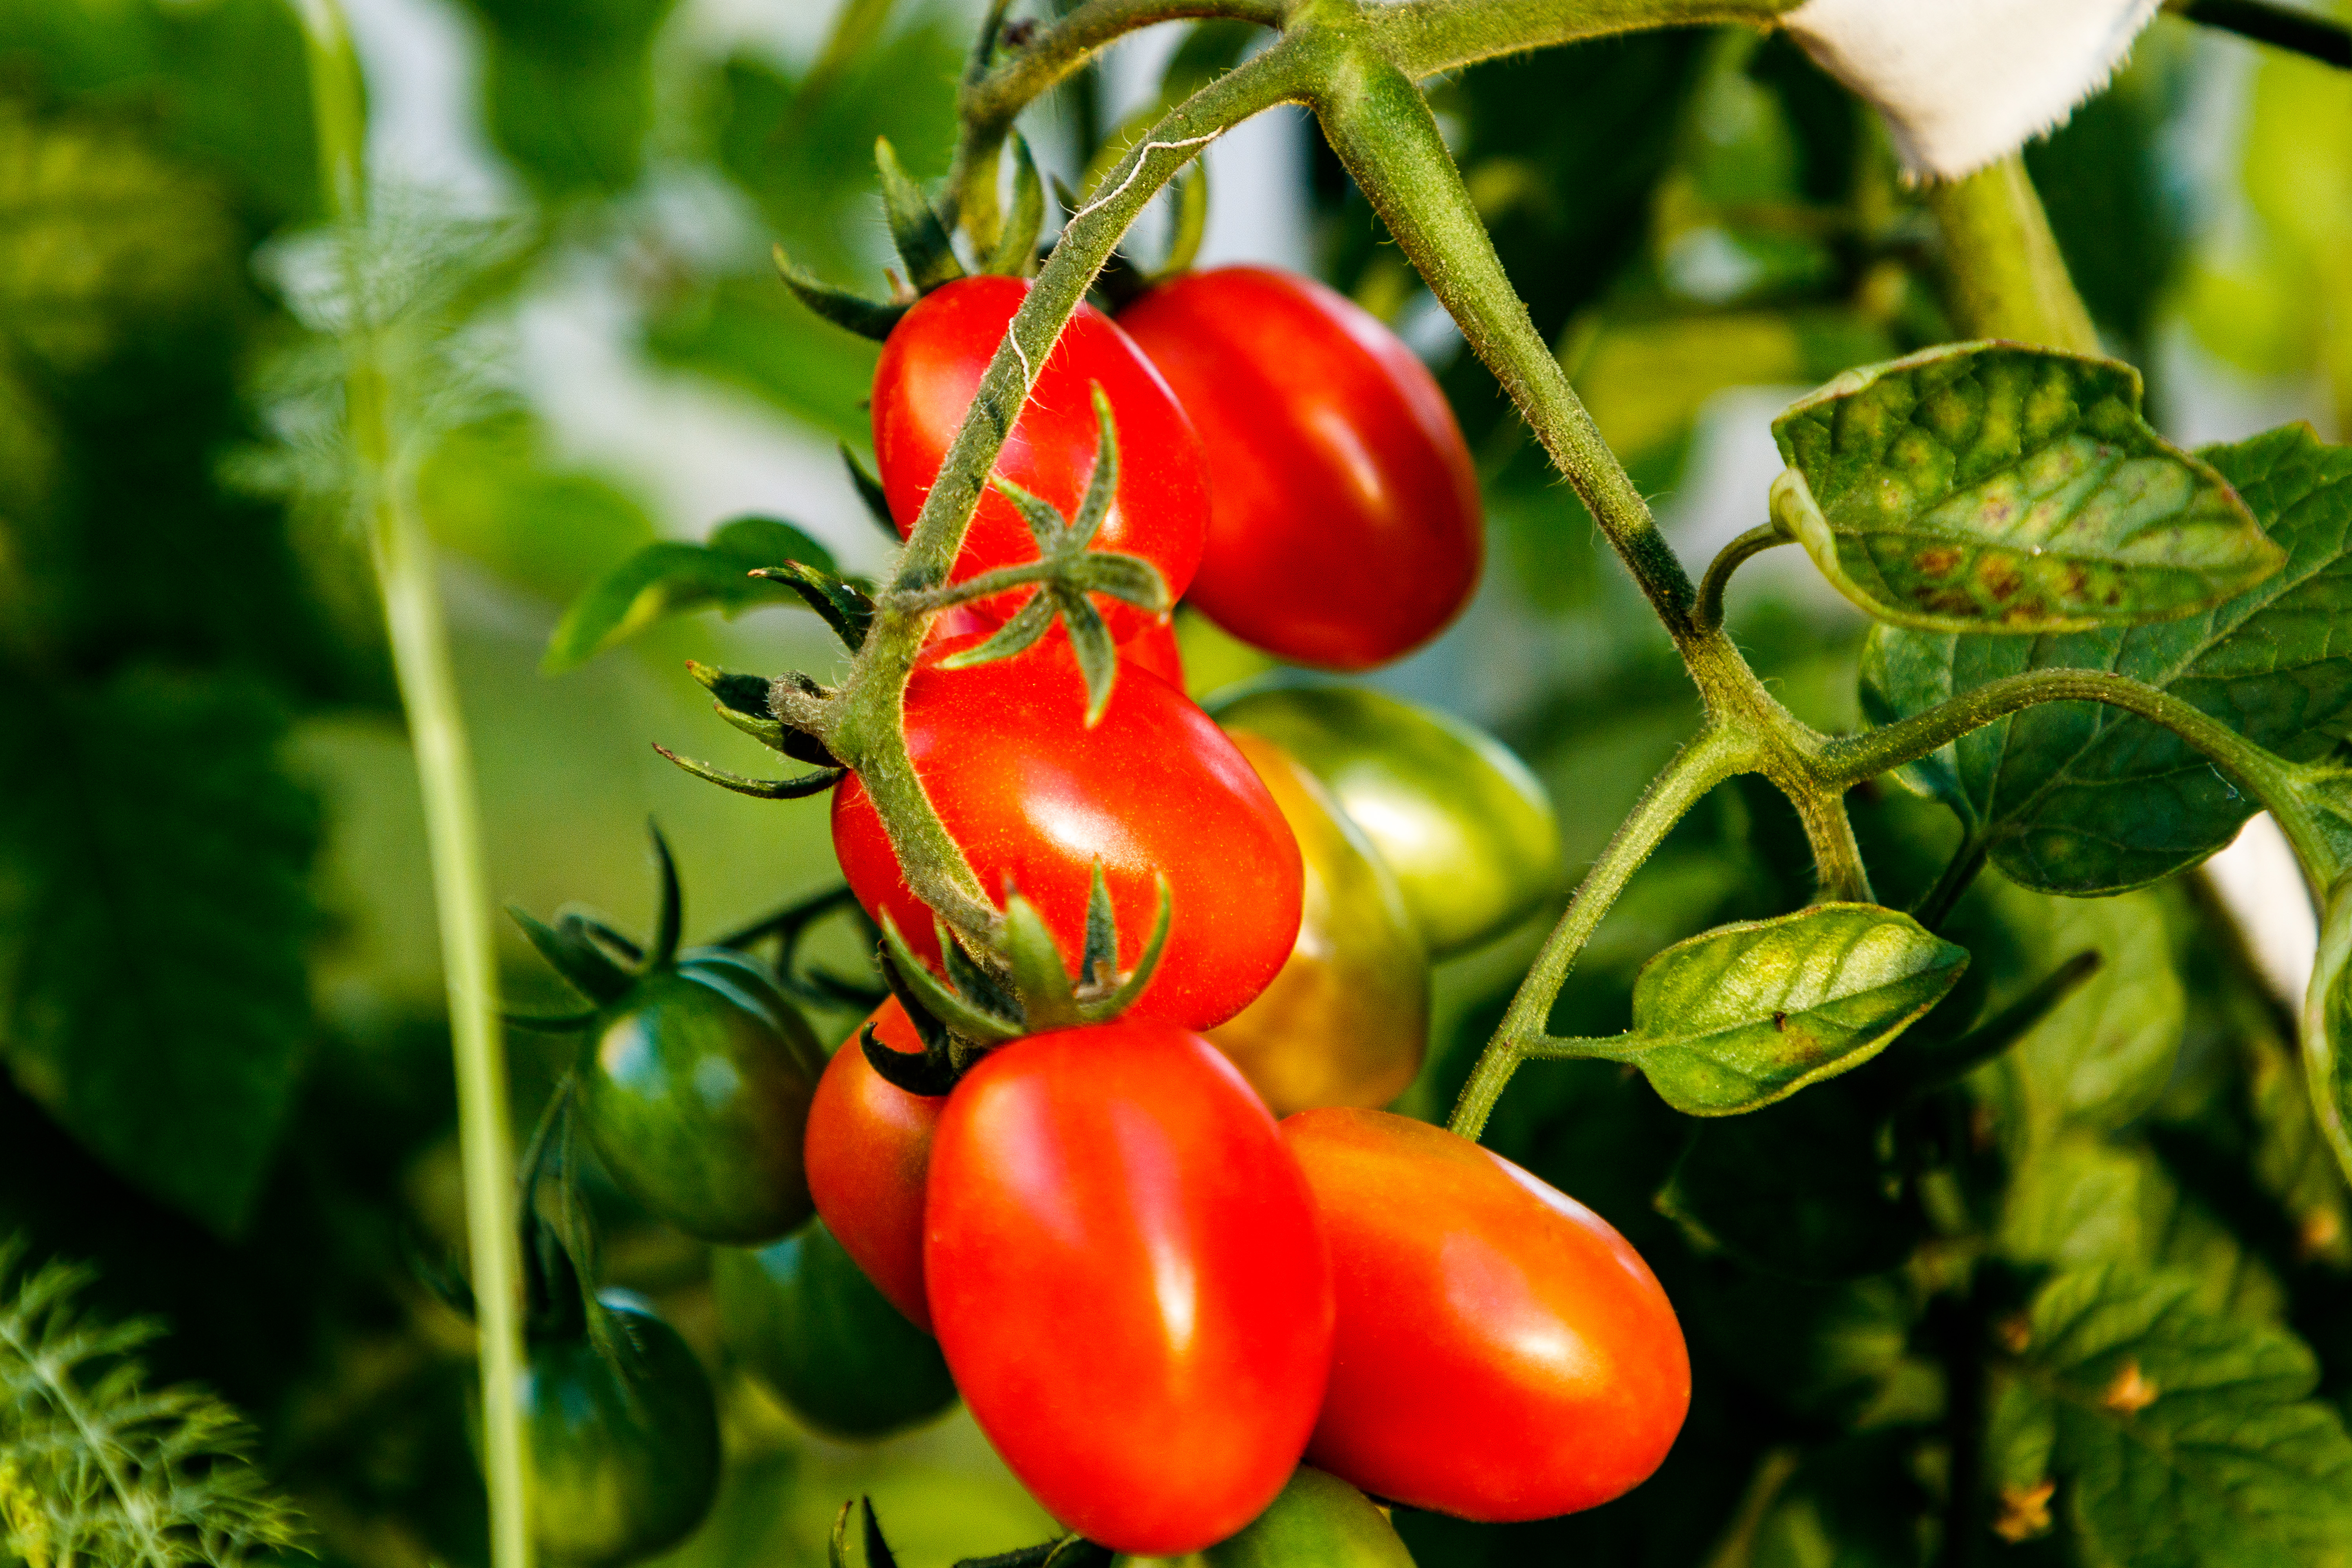
tomatoes, vegetables, garden, leaves, food, healthy, fresh, tomato, nutrition, vitamins, summer, village, harvest, raw materials, plants, nature, produce, ingredient, natural foods, red, vegetable, whole food, local food, fruit, vegan nutrition, bush tomato, nightshade family, plum tomato, solanum, Superfruit, coquelicot, solanales, cherry tomatoes